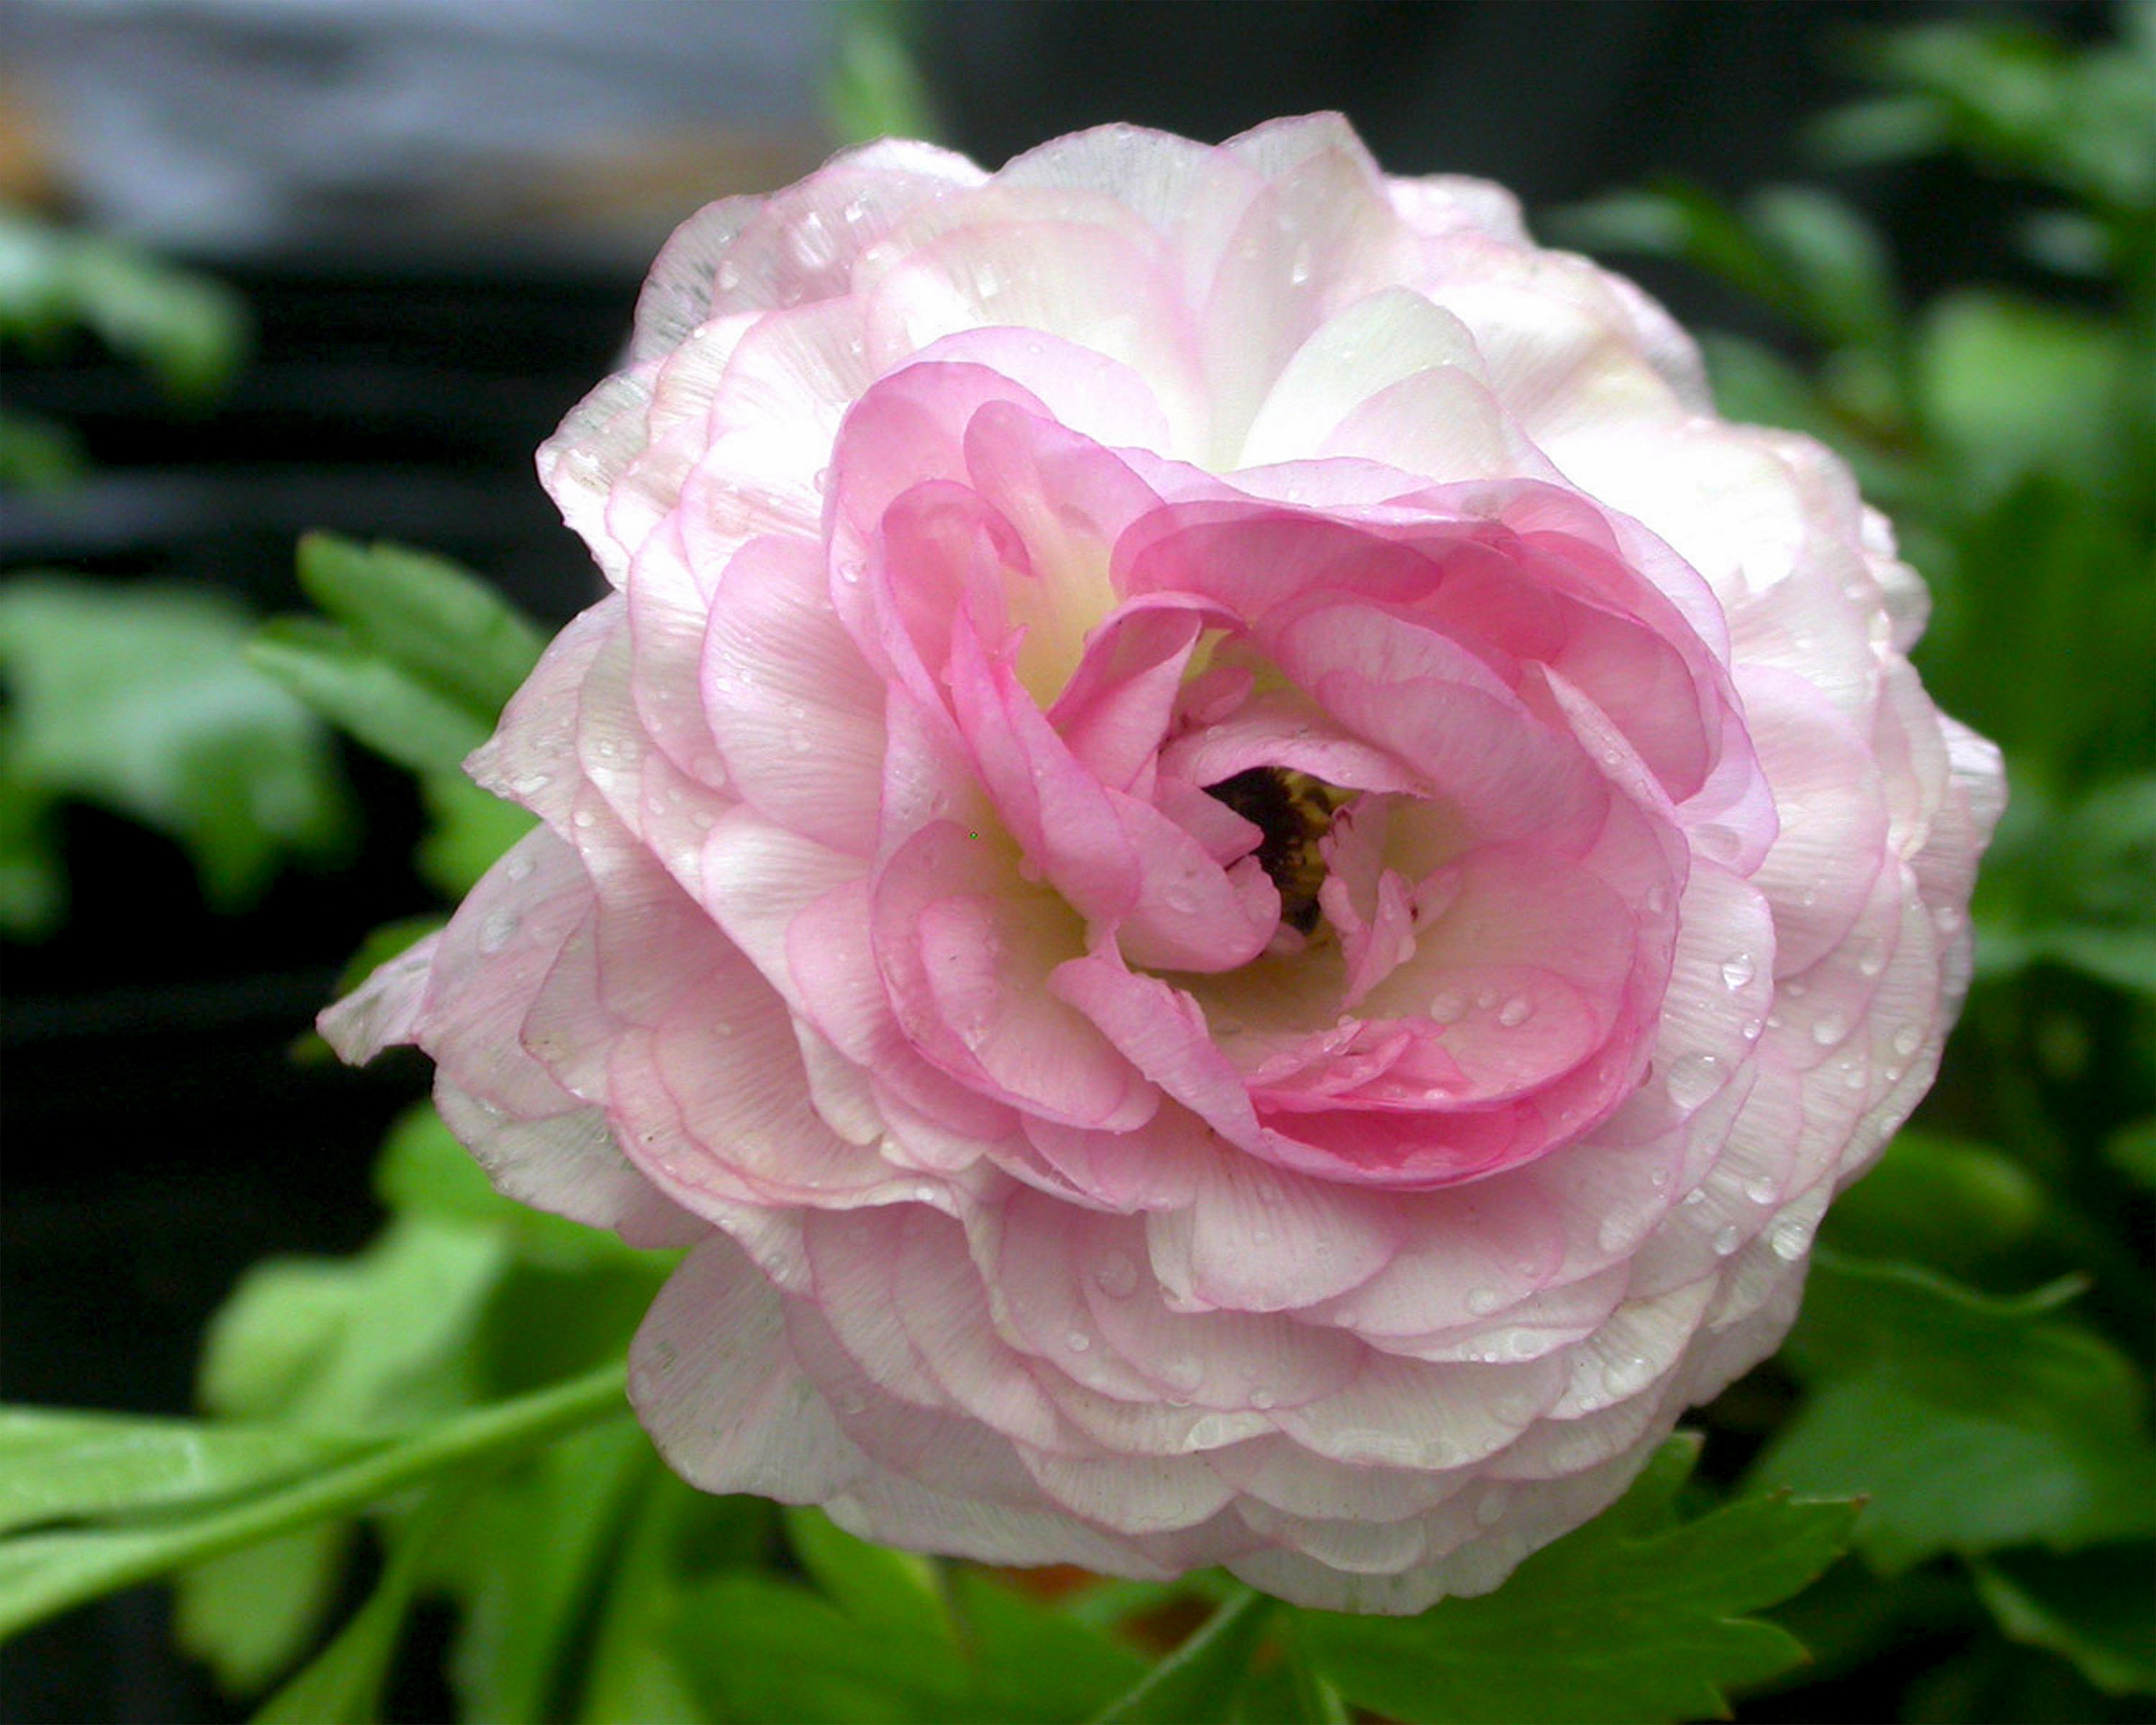
nature, blossom, plant, flower, petal, bloom, summer, rose, spring, fresh, romance, romantic, garden, pink, flora, soft, buttercup, peony, floribunda, bridal, flowering plant, pink dew, rosey, garden roses, rose family, land plant, rosa centifolia